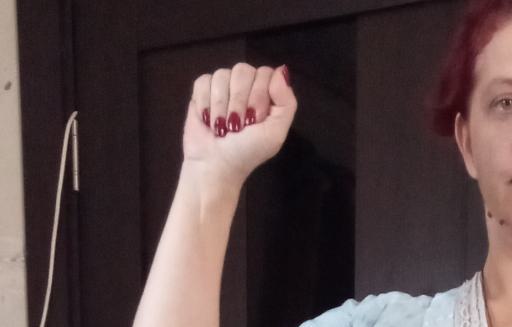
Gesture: fist